735 Naval Air Squadron

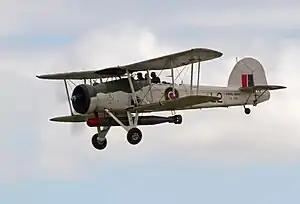
Fairey Swordfish

735 Naval Air Squadron operated from a number of naval air stations of the Royal Navy, in the United Kingdom: